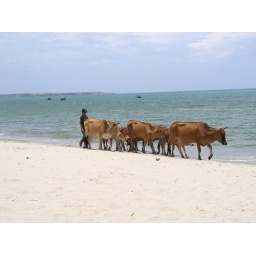
On the beach in Mui Ne, the morning cattle drive, poor skinny cattle, they could do with some Irish grass!